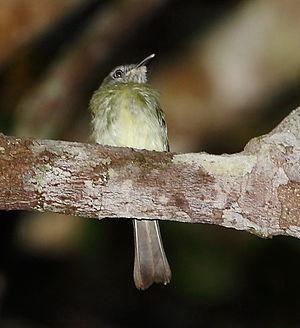
Le Todirostre zostérops est une espèce de passereau de la famille des Tyrannidae.